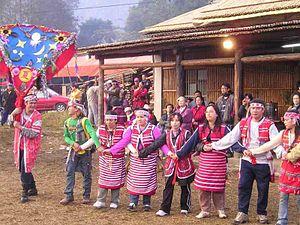
Les Saisiat ou Saisiyat, le peuple vrai, sont l'un des aborigènes de Taïwan, officiellement reconnus par la République de Chine. Ils sont près de 6 000 individus.